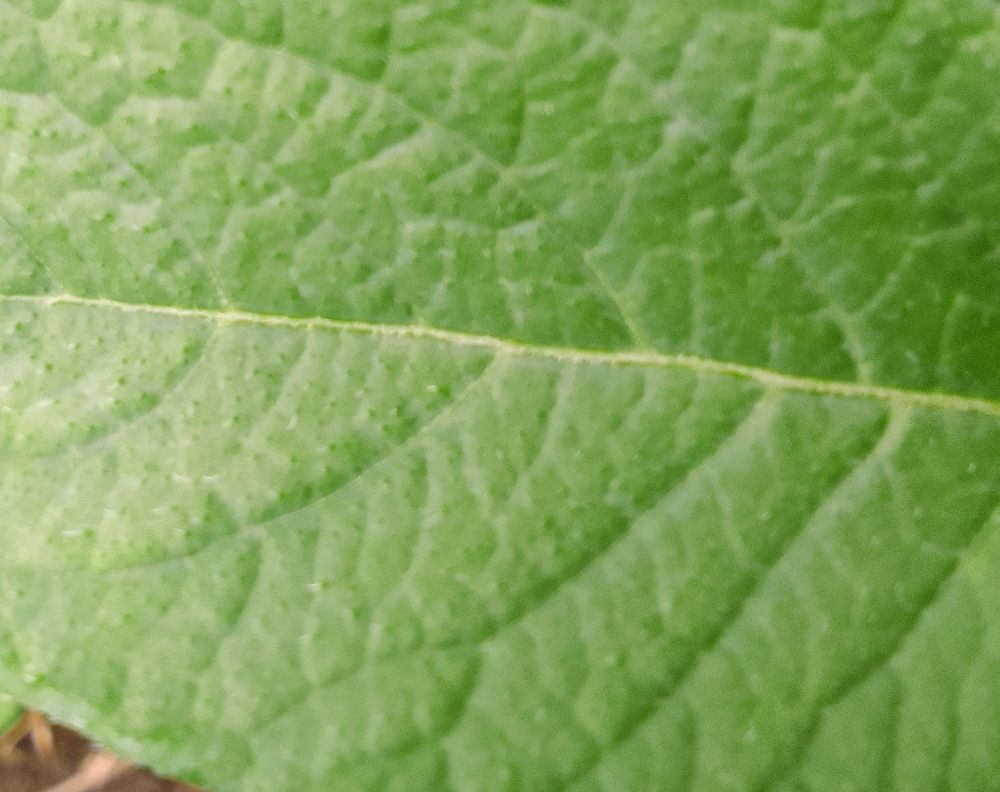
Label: Healthy